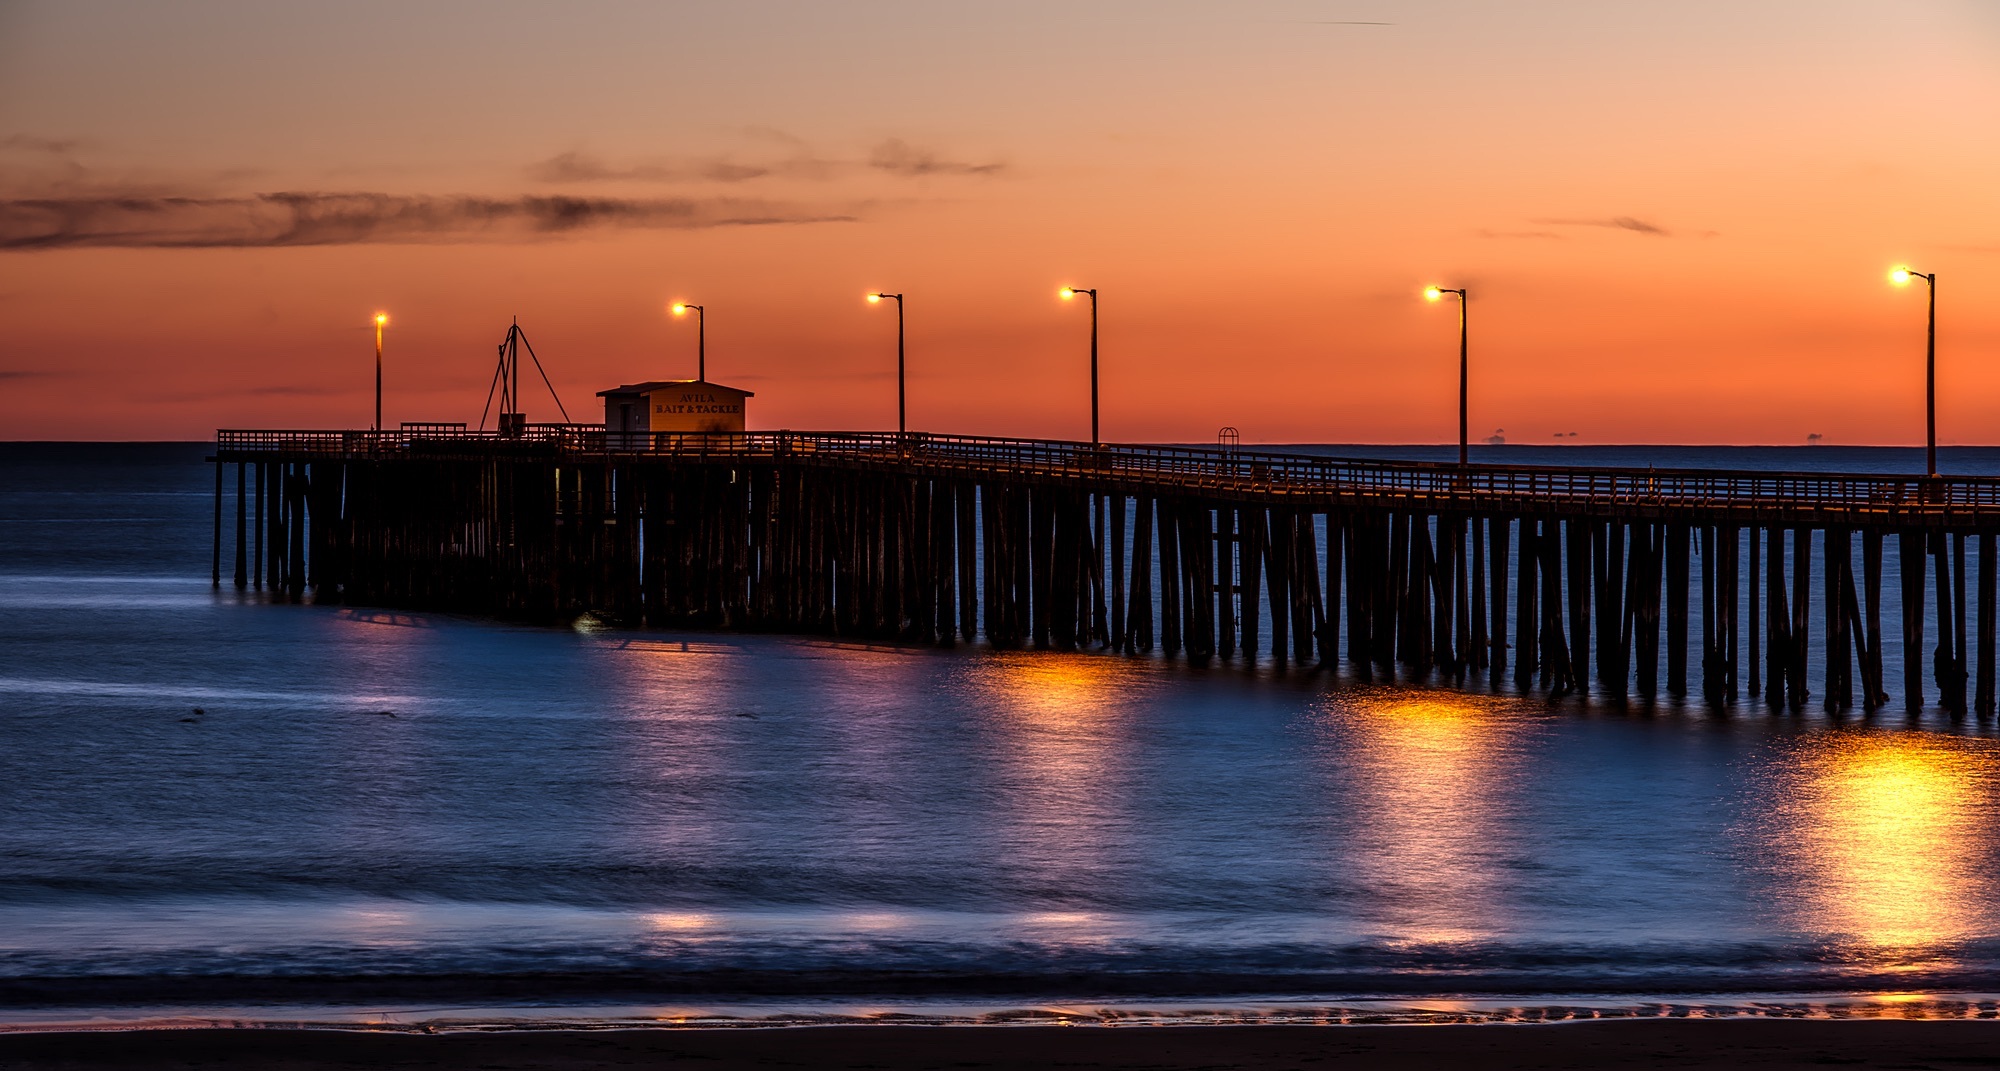
beach, sea, coast, water, nature, ocean, horizon, structure, sunrise, sunset, morning, wave, dawn, pier, panorama, vacation, solitude, dusk, tranquility, evening, twilight, reflection, holiday, landmark, historic, colorful, seashore, california, outdoors, hdr, reflections, serenity, beautiful, silhouettes, afterglow, pismo beach, tags separated by comma